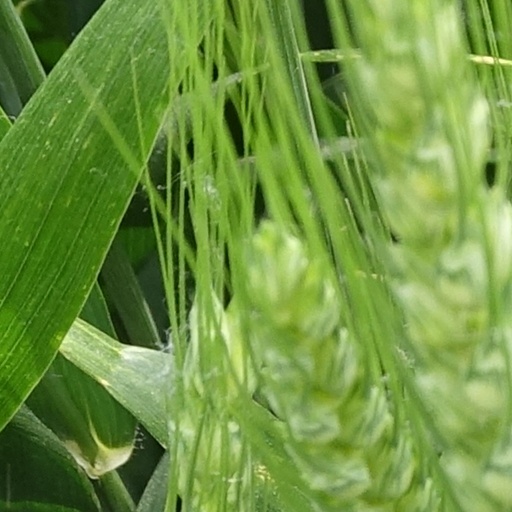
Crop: wheat